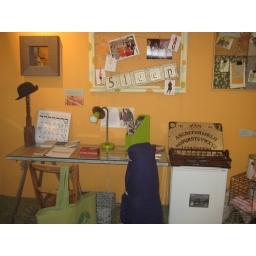
desk in green dorm room